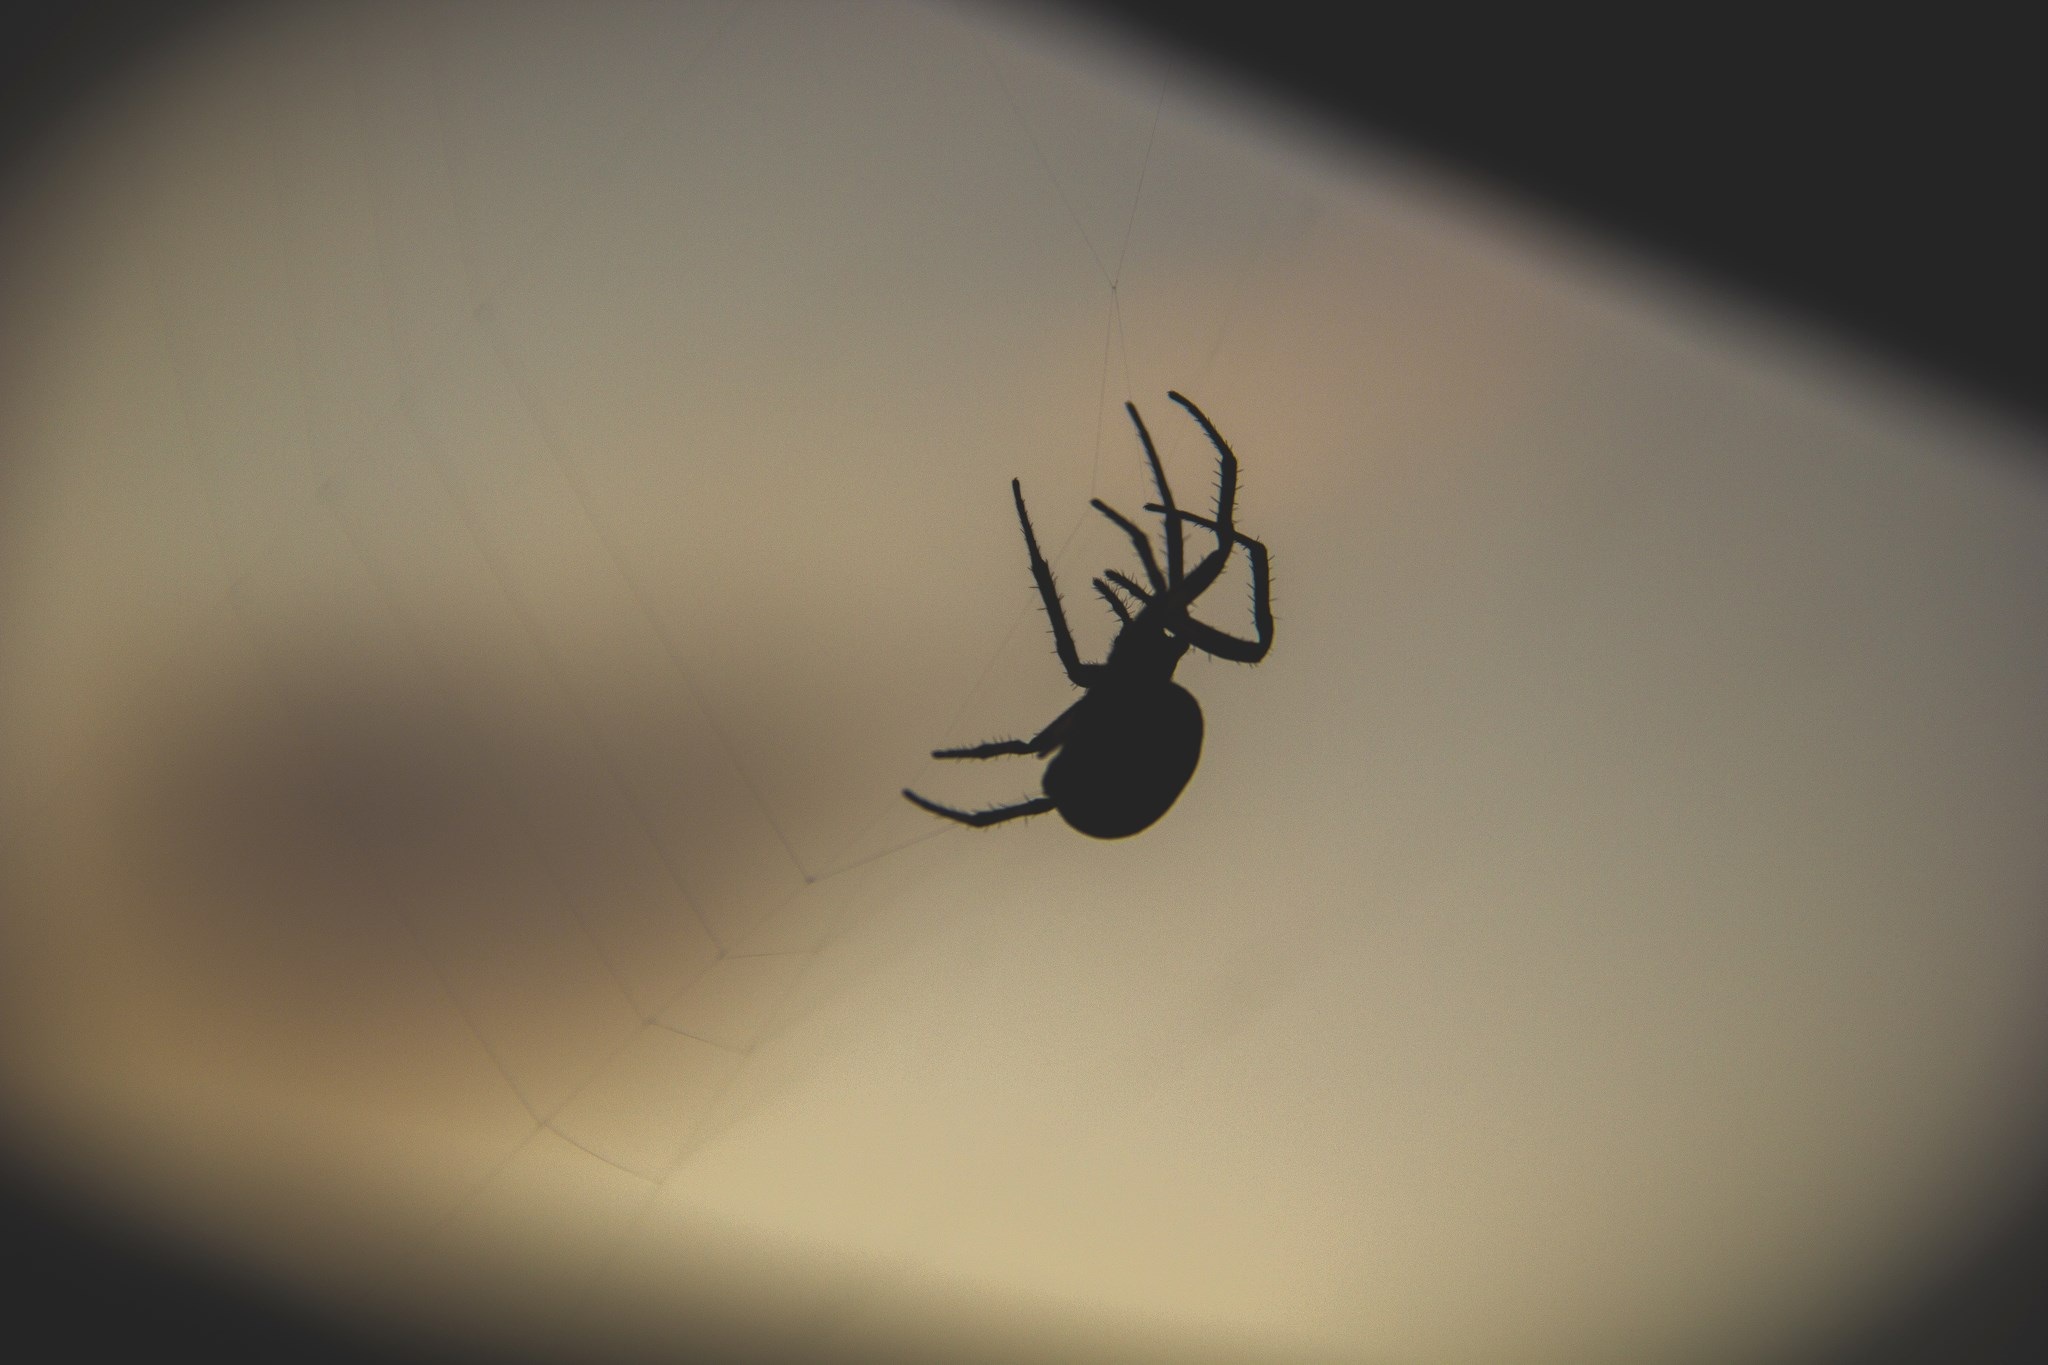
night, photography, fall, dark, fauna, circle, invertebrate, close up, spider, arachnid, macro photography, spider's web